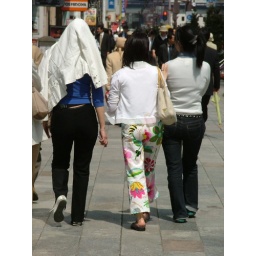
These 3 women were walking down the pavement in Ginza...I liked the pants on the middle one...very spring friendly...